2000 IIHF World U18 Championships

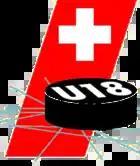

The 2000 IIHF World U18 Championships were held in Kloten and Weinfelden, Switzerland. The championships ran between April 14 and April 24, 2000. Games were played at Eishalle Schluefweg in Kloten and Sportanlage Güttingersreuti in Weinfelden. Finland defeated Russia 3–1 in the final to win the gold medal, while Sweden defeated Switzerland 7–1 to capture the bronze medal.